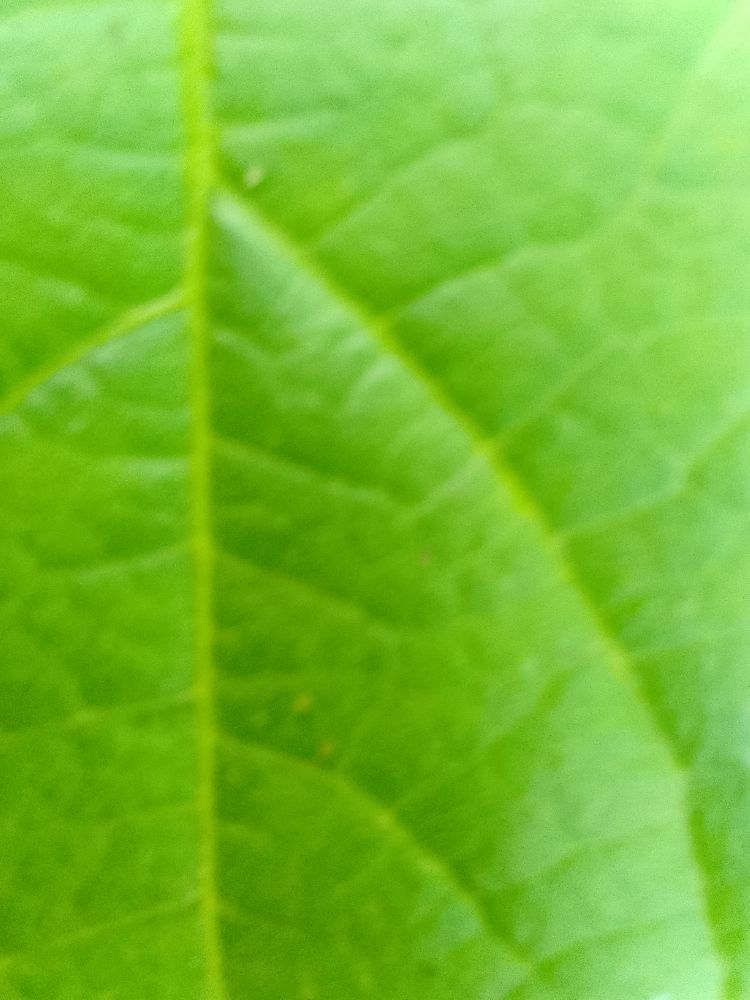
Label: healthy